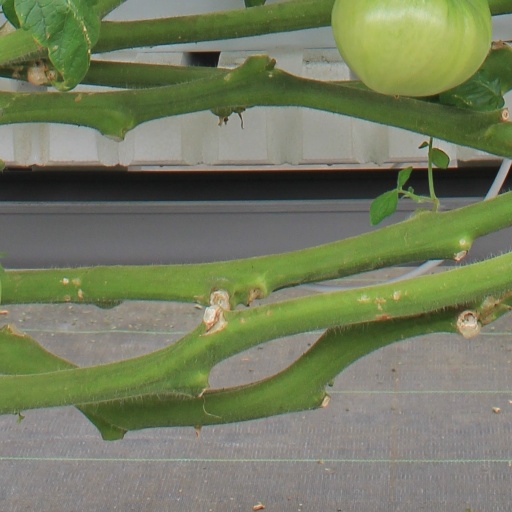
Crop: tomato